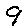
Label: 9